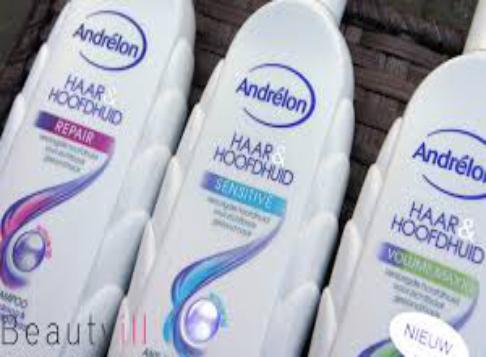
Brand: Andrelon
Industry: Necessities